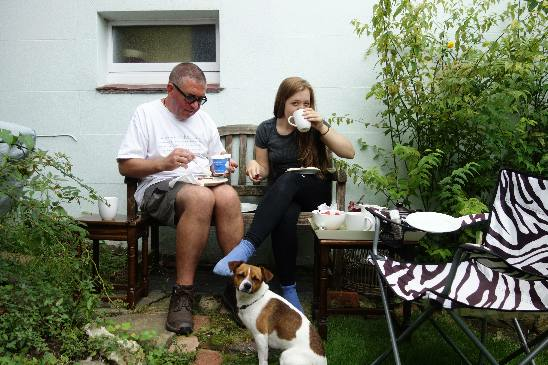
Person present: Yes